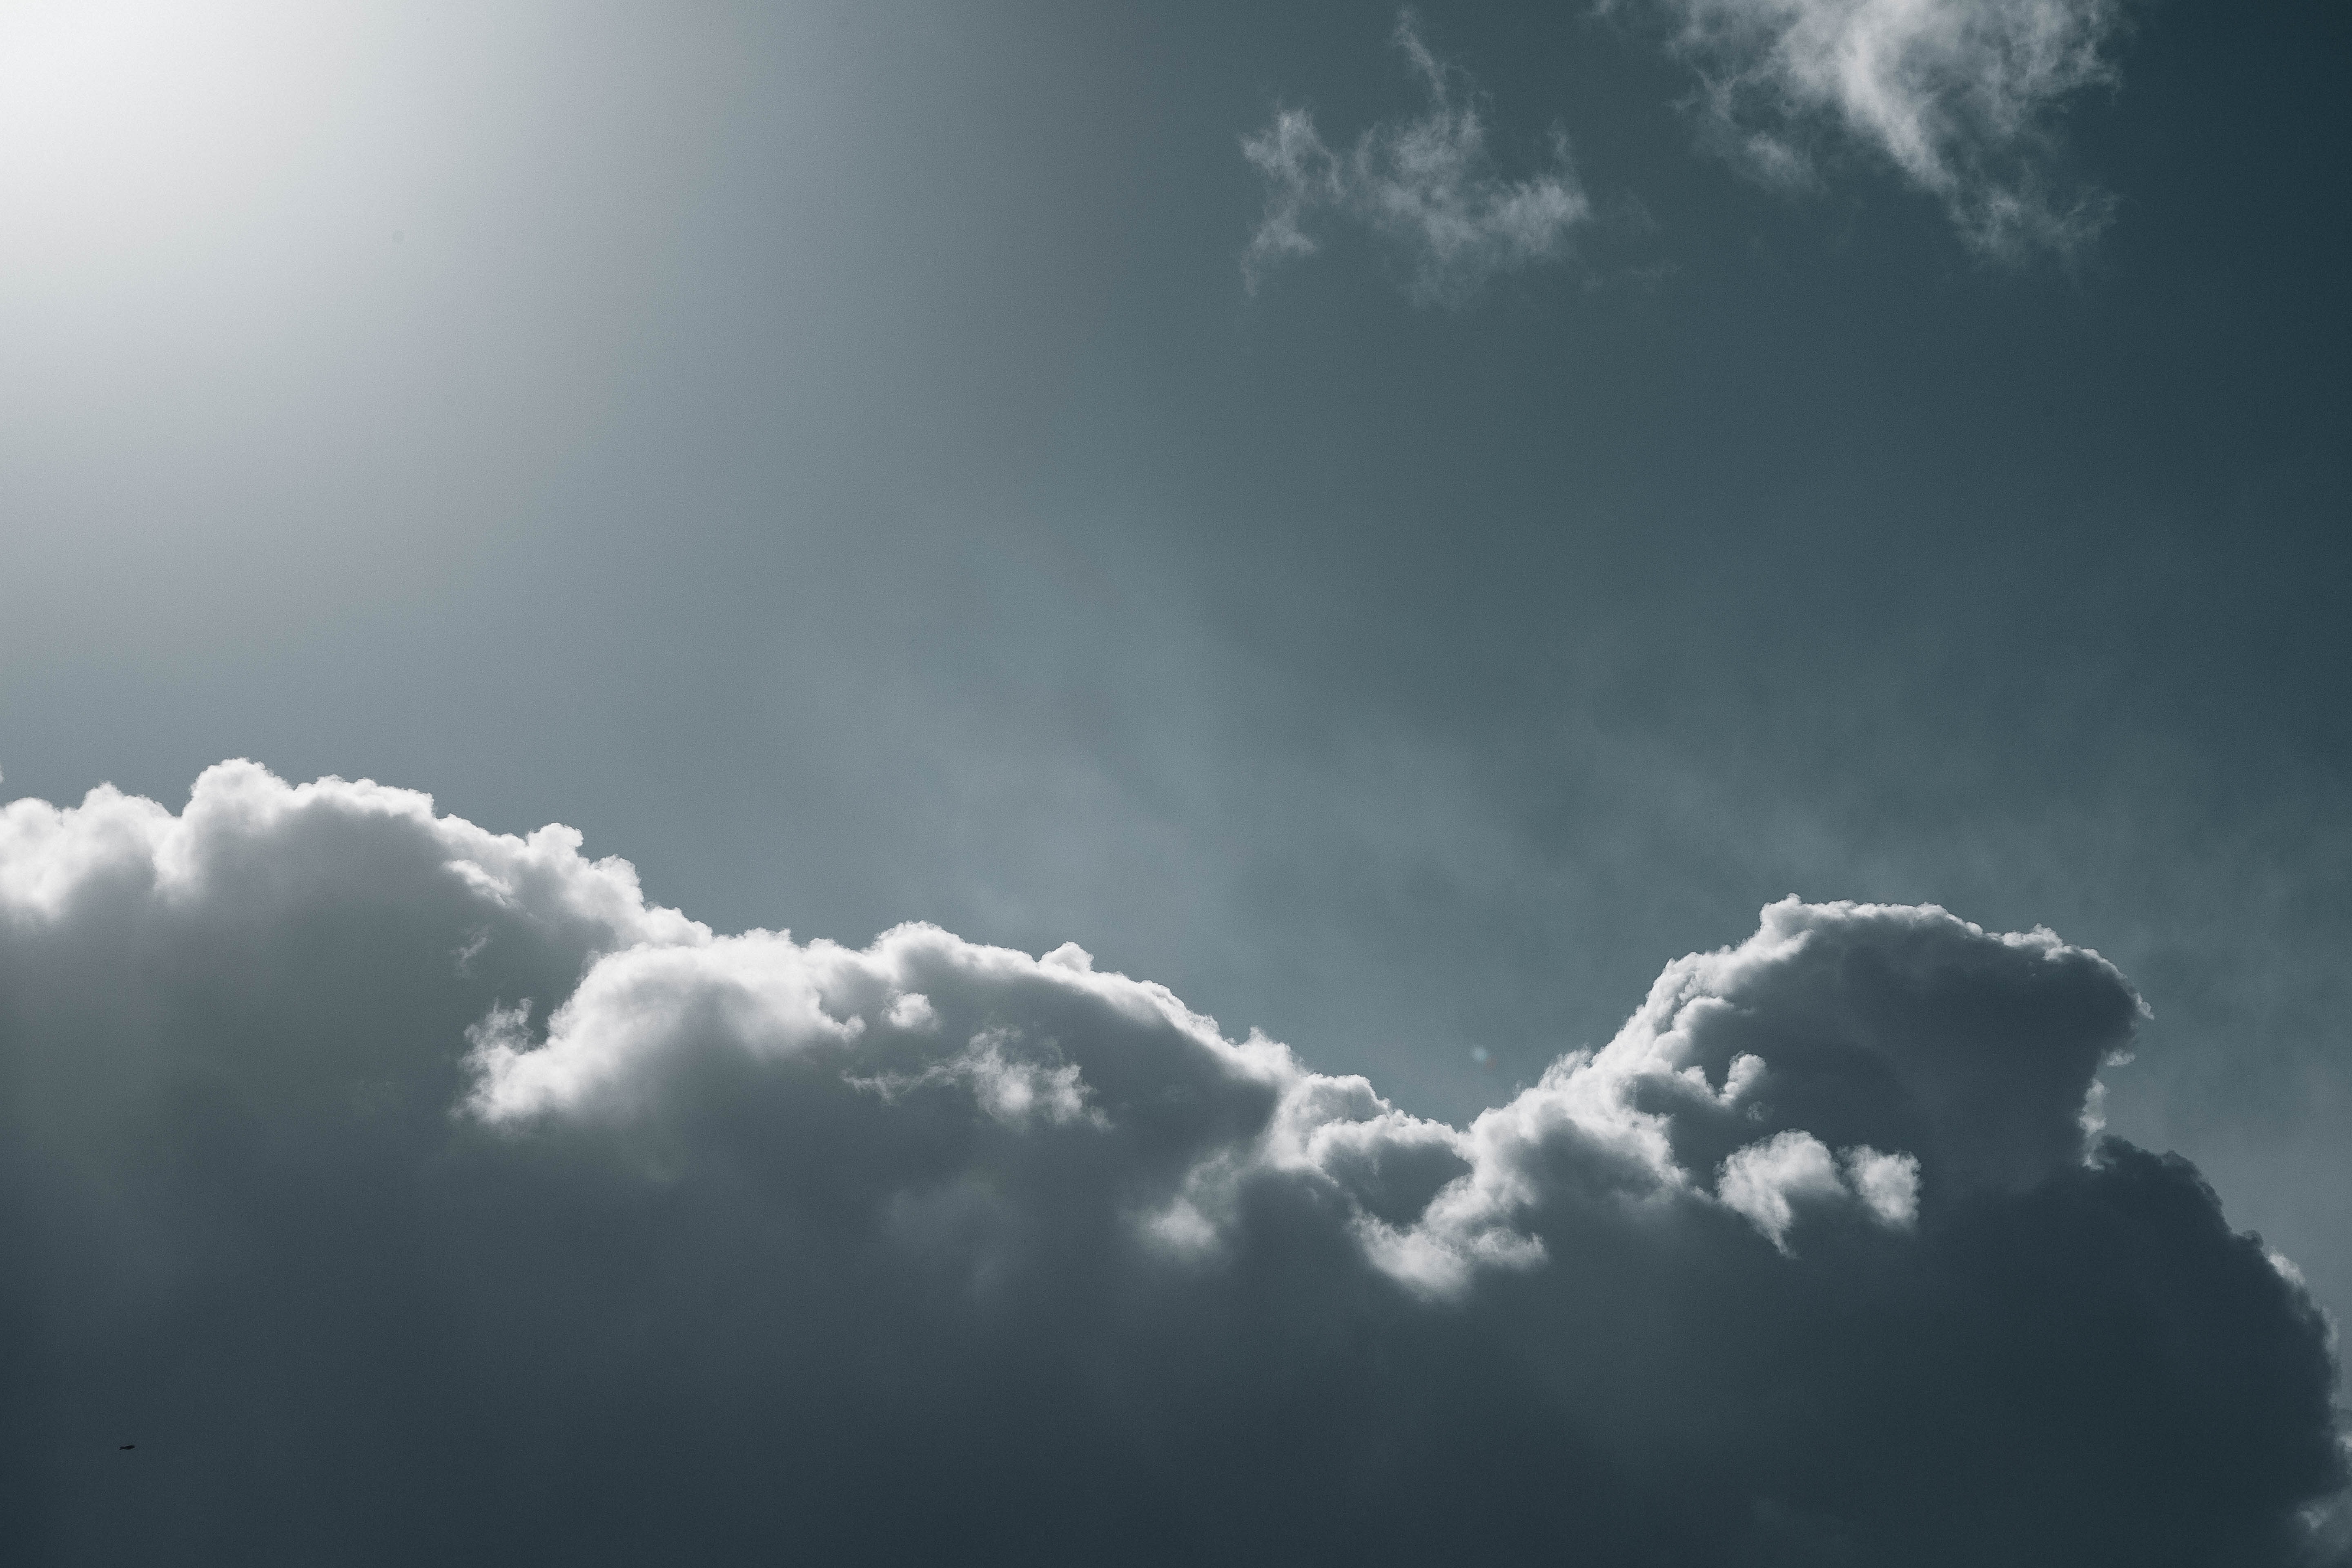
nature, winter, light, cloud, black and white, sky, fog, sunlight, cloudy, air, texture, wind, atmosphere, photo, daytime, weather, storm, cumulus, monochrome, clouds, thunderstorm, dramatic, forward, cloudiness, meteorological phenomenon, atmosphere of earth